Ahalya

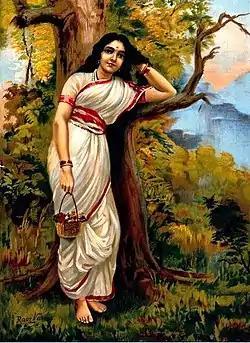
"Ahalya" by Raja Ravi Varma (1848–1906)

In Hinduism, Ahalya (IAST: Ahalyā) also spelt as Ahilya, is the wife of the sage Gautama Maharishi. Many Hindu scriptures describe her legend of seduction by the king of the gods Indra, her husband's curse for her infidelity, and her liberation from the curse by the god Rama.